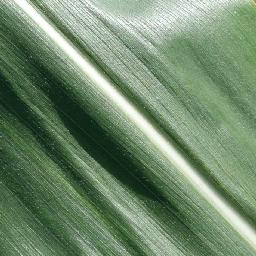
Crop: corn
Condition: (maize)_healthy